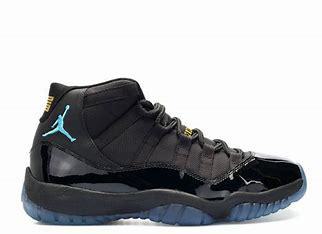
Brand: Jordan
Model: 11 Retro